Krishna (1996 Hindi film)

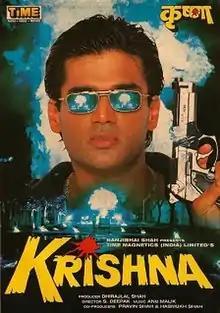

Krishna is a 1996 Indian action film directed by Deepak Shivdasani, starring Sunil Shetty, Karishma Kapoor, Om Puri, Shakti Kapoor, Tinnu Anand and Kulbhushan Kharbanda. The film was a hit at the box office. The music of the film was also popular with hit songs such as "Jhanjariya". The film was mostly a remake of Deep Cover (1992) starring Lawrence "Larry" Fishburne and Jeff Goldblum. It was also inspired by Jeetendra and Hema Malini film Meri Aawaz Suno (1981) which itself was a remake of a Kannada film Antha (1981).